2021 24 Hours of Le Mans

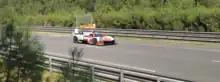
Toyota GR010 Hybrid being driven during the test day

Toyota led the first session with a 3:31.263-minute lap by Hartley in the No. 8 Toyota. Lapierre was a quarter of a second slower in the grandfathered LMP1 No. 36 Alpine A480 car; Conway's No. 7 Toyota recorded the third-quickest lap. Olivier Pla put the No. 709 Glickenhaus fourth overall. Paul di Resta set the fastest LMP2 lap time with a 3:33.429 driving the No. 23 United Autosports Oreca, ahead of Phil Hanson's No. 22 sister car, Yifei Ye's debuting No. 41 Team WRT entry and Oliver Jarvis' No. 82 Risi Competizione vehicle. Porsche were first and second in LMGTE Pro with Estre's No. 92 car ahead of the No. 91 sister team of Gianmaria Bruni. The highest-placed Ferrari was Calado's third-placed No. 51 AF Corse entry. Marcos Gomes' No. 98 Aston Martin led LMGTE Am from Alessio Picariello's No. 18 Absolute Racing and Julien Andlauer's No. 88 Dempsey-Proton Porsches. Separate accidents by Satori Hoshino's No. 777 D'Station Racing Aston Martin at the Porsche Curves, Tom Gamble's GR Racing No. 86 Porsche and John Hartstone under braking for the first Mulsanne chicane in Aston Martin's No. 95 entry on the Mulsanne Straight led to stoppages during the session.